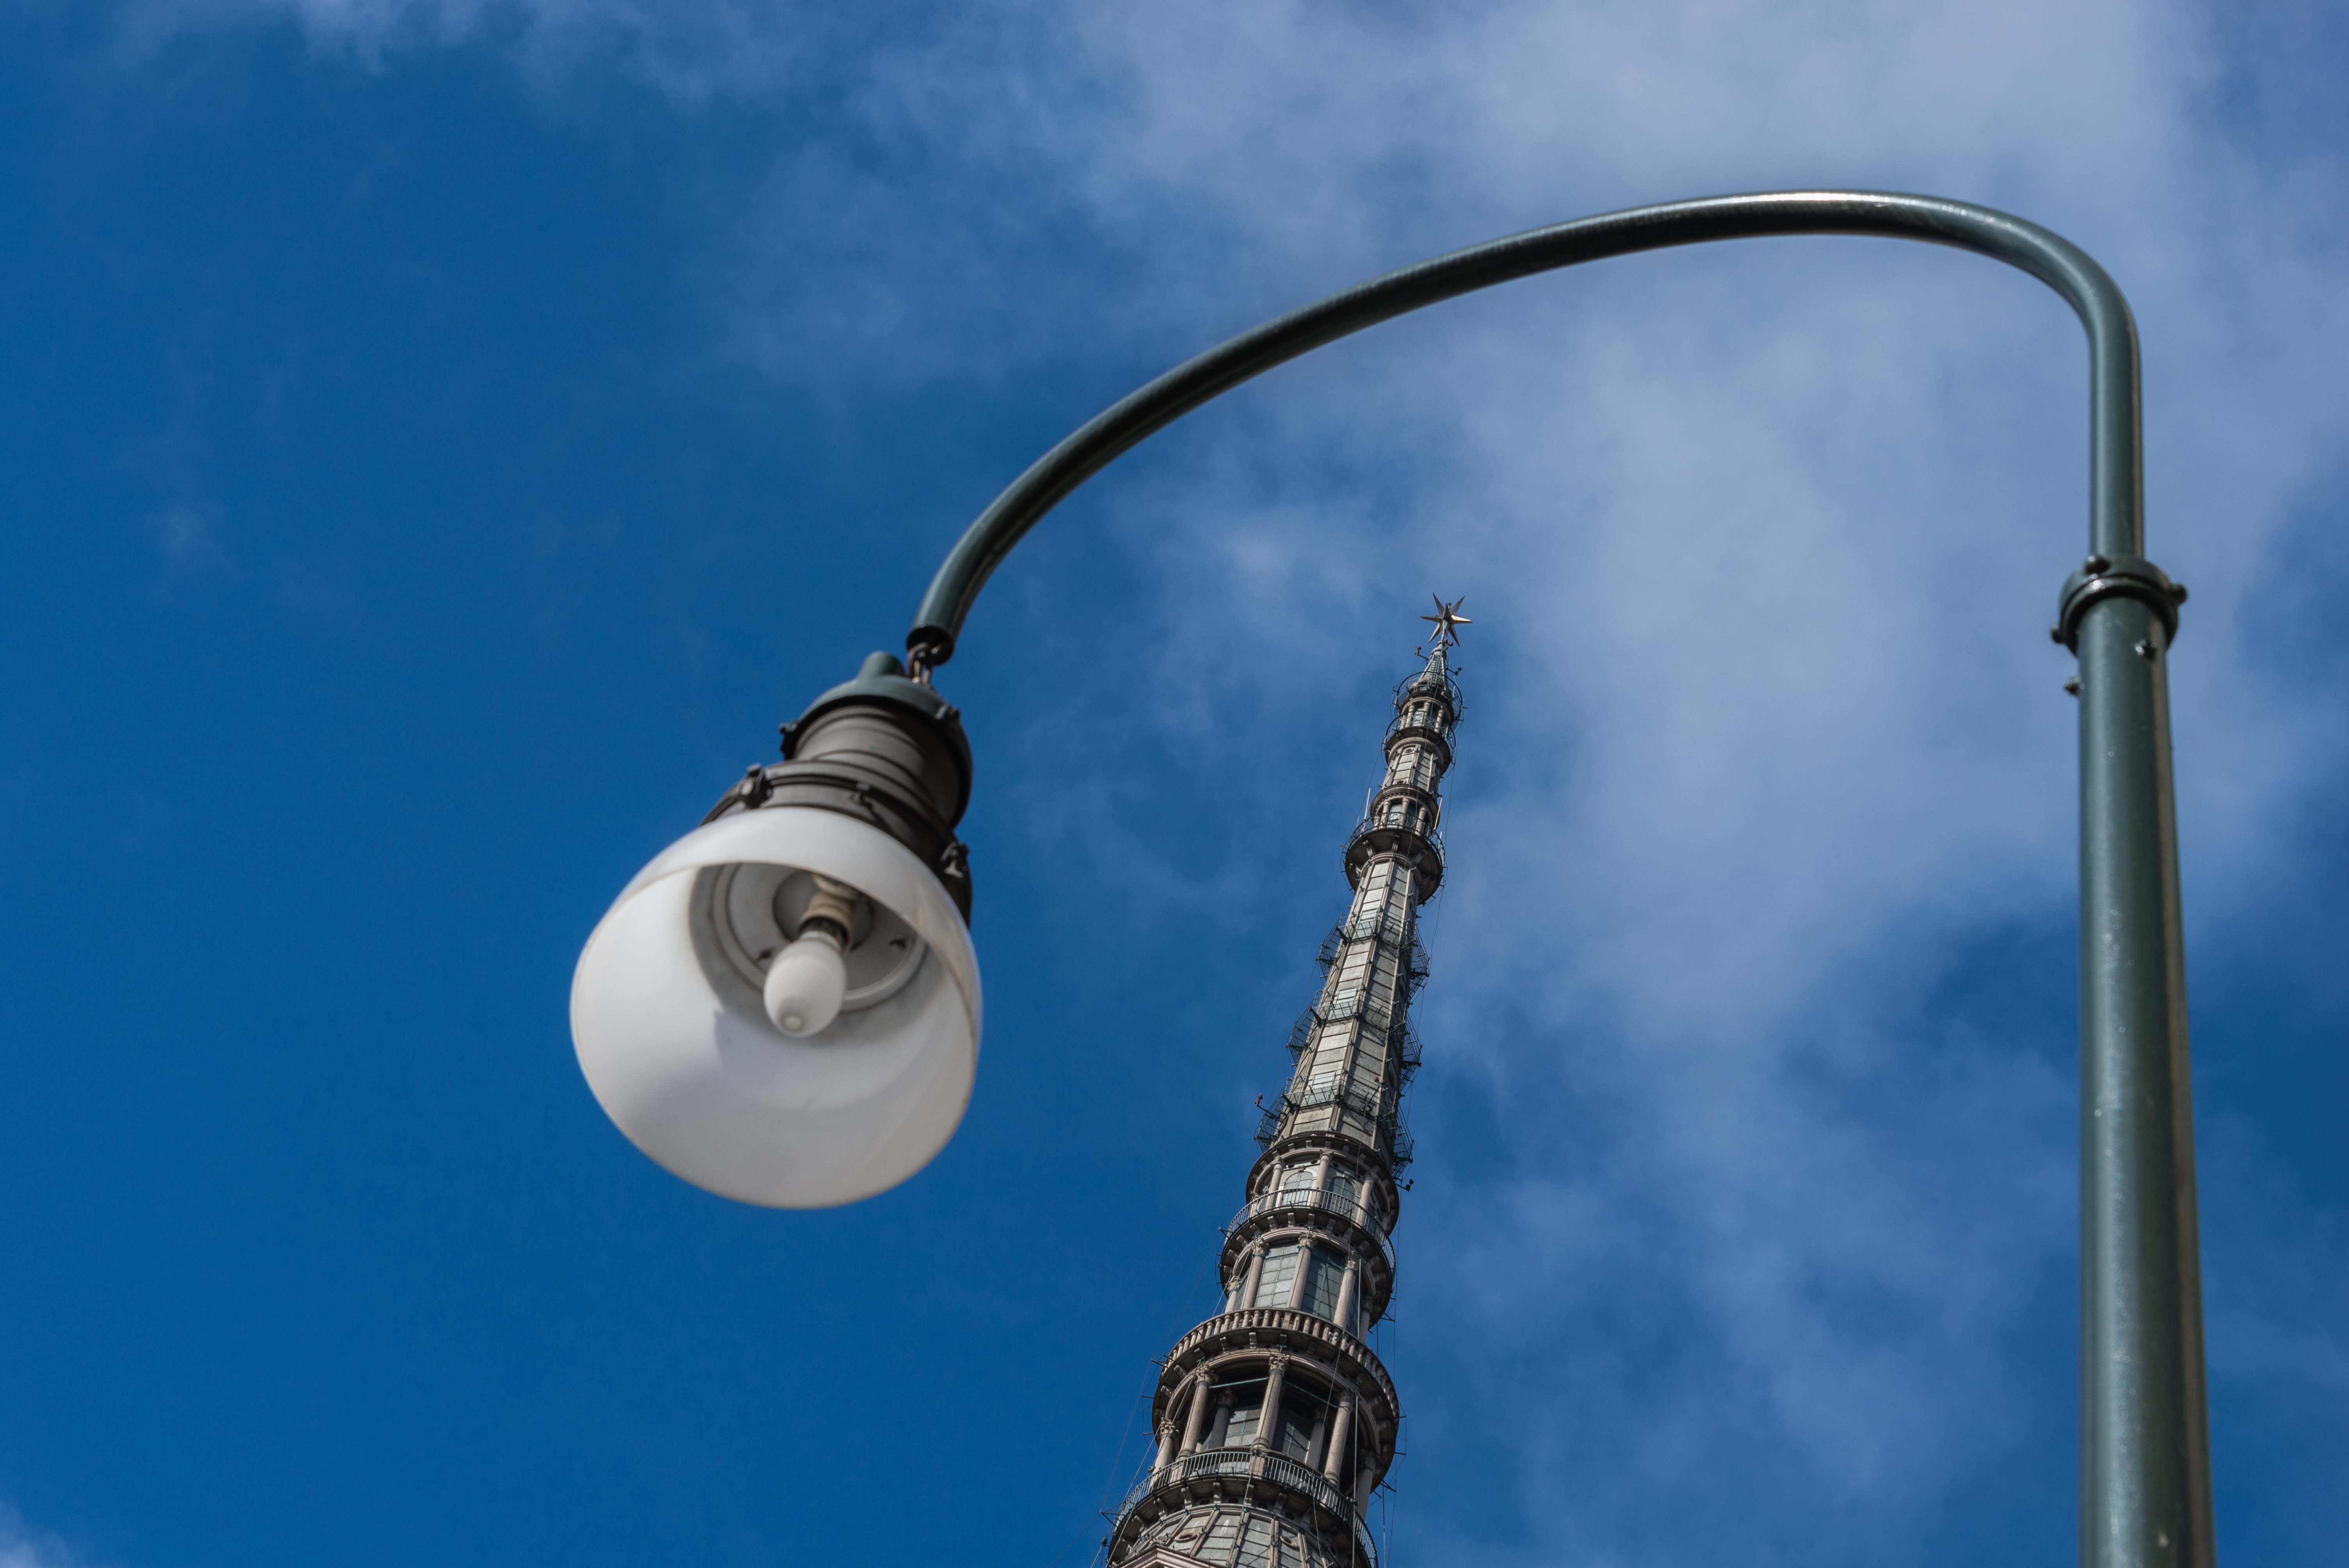
landscape, light, sky, blue, street light, lamp, lighting, light fixture, mole, piemonte, torino